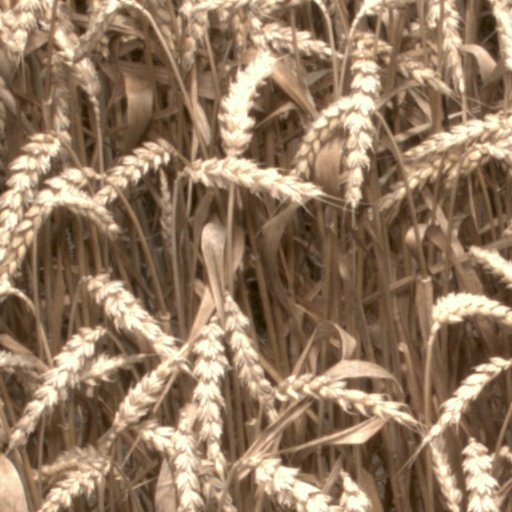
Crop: wheat